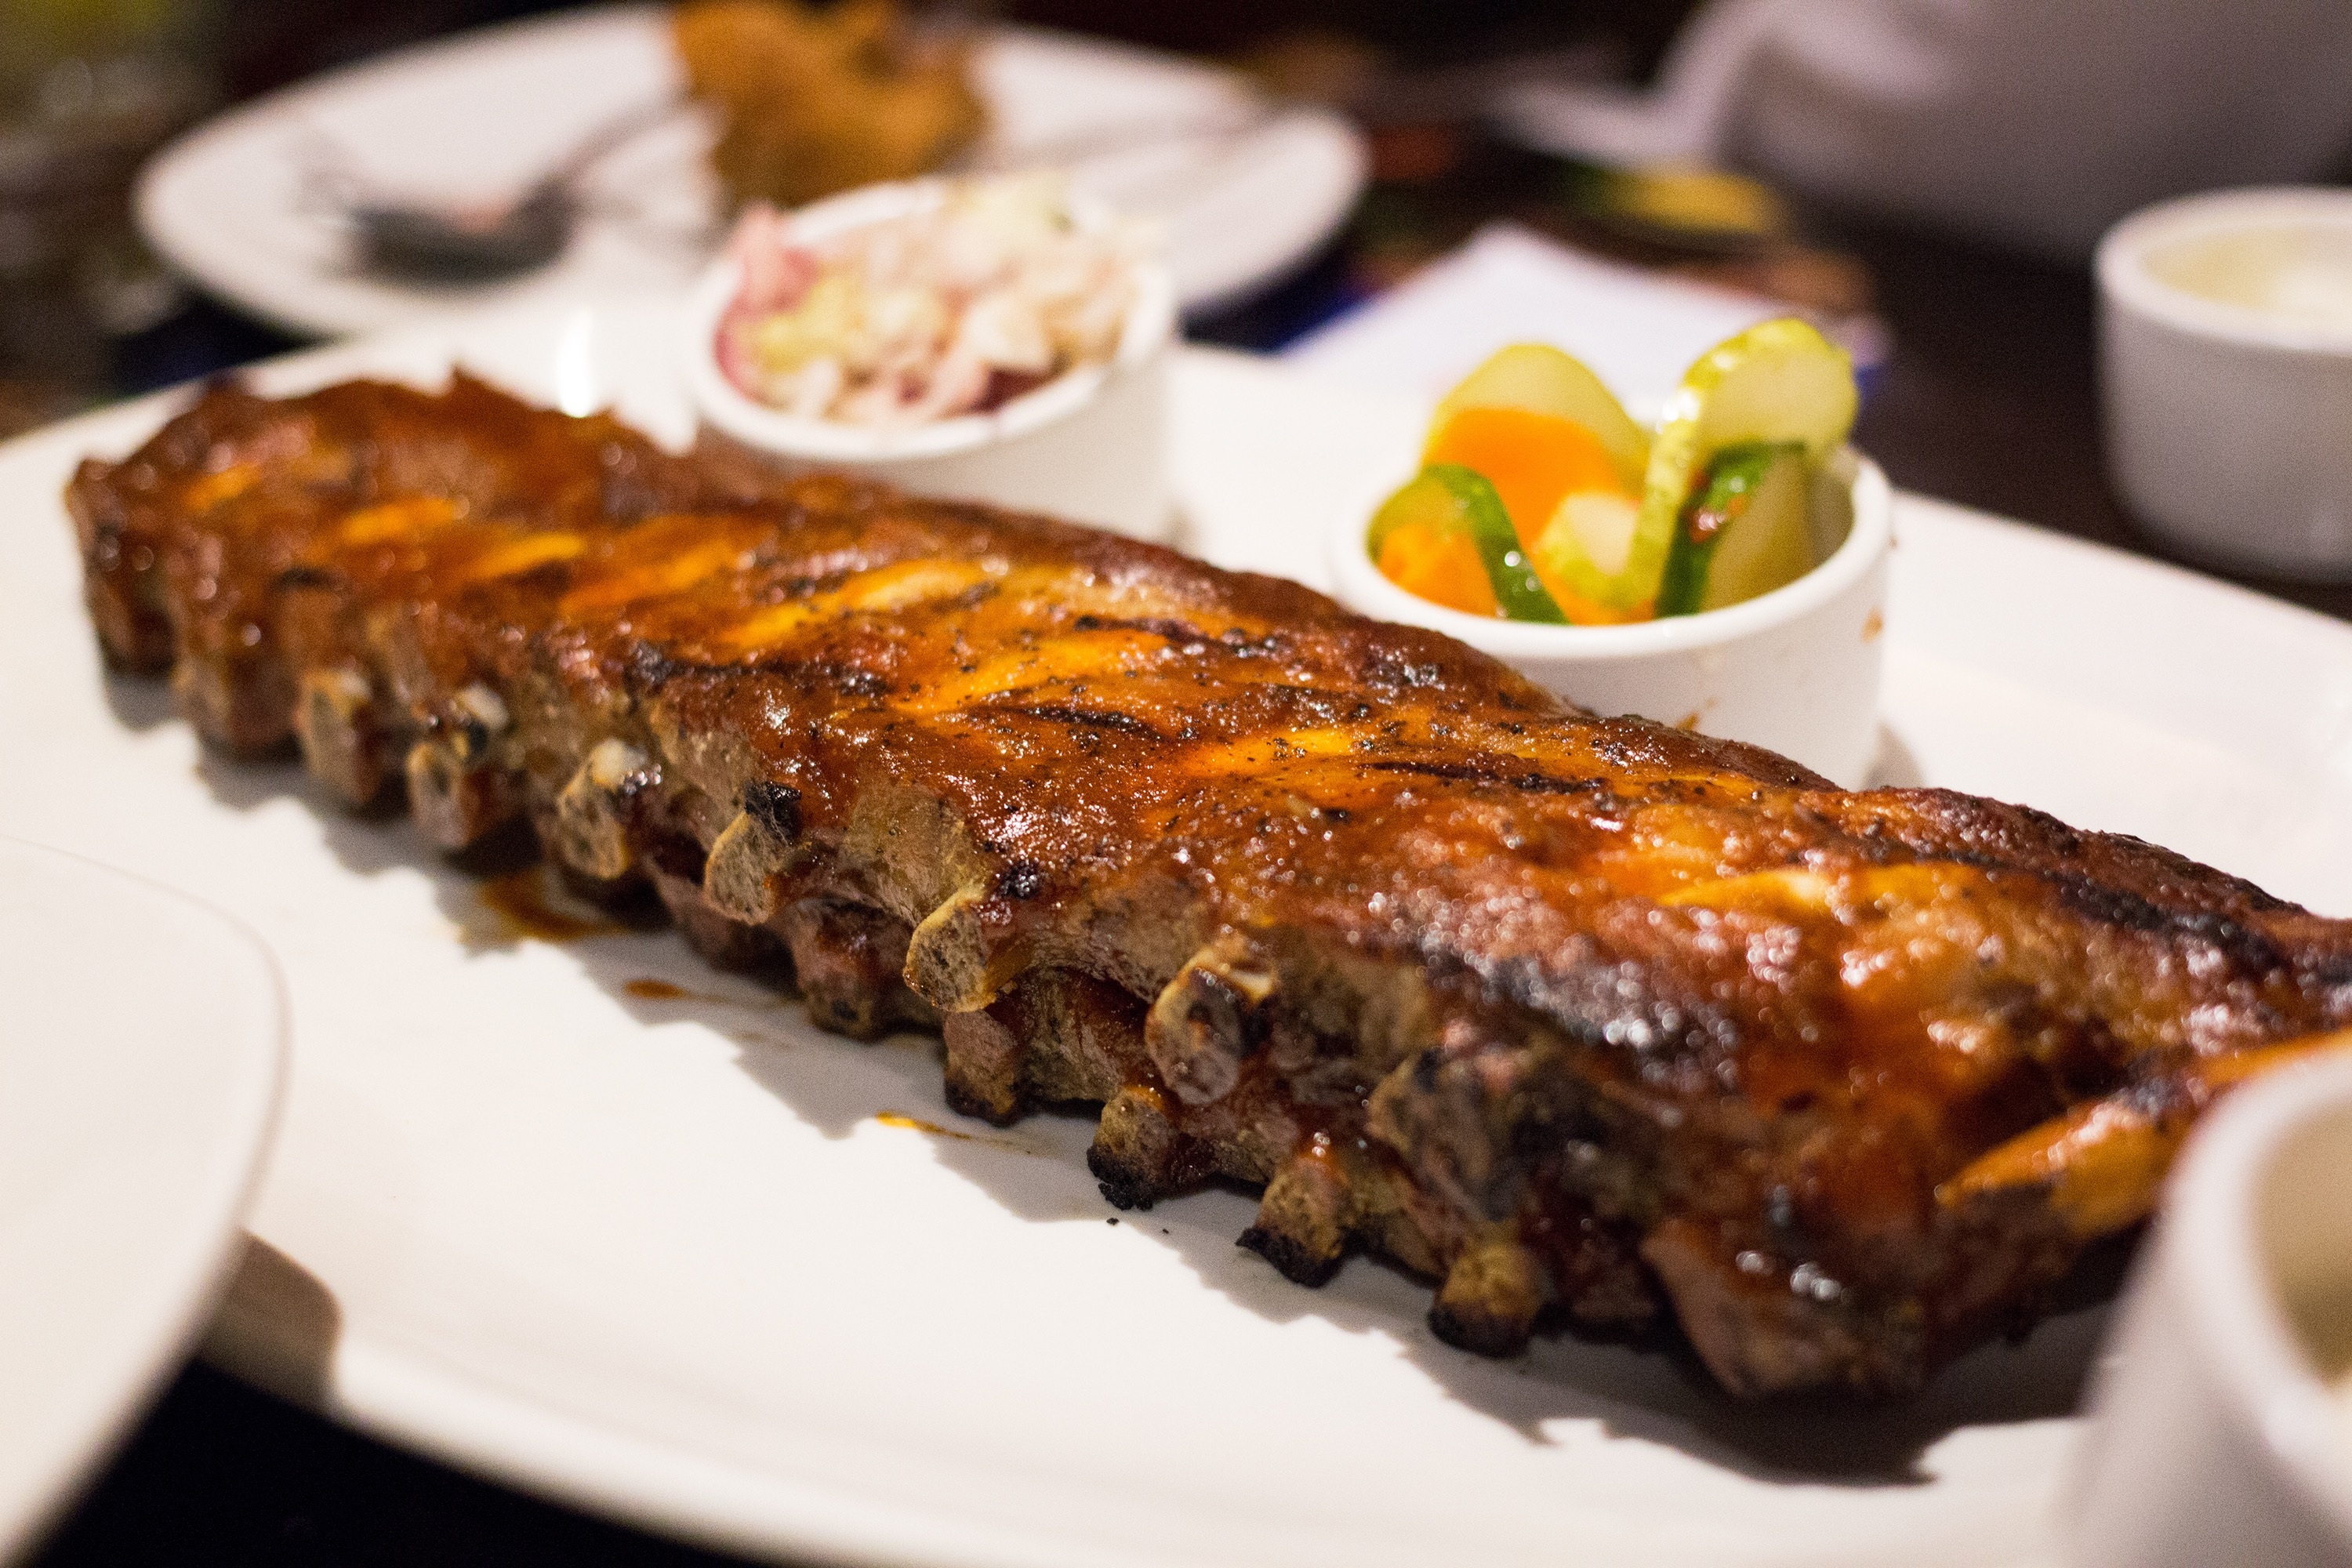
dish, meal, food, cooking, produce, fish, meat, cuisine, delicious, roasting, outback, ribs, grilling, wide rib, unadon